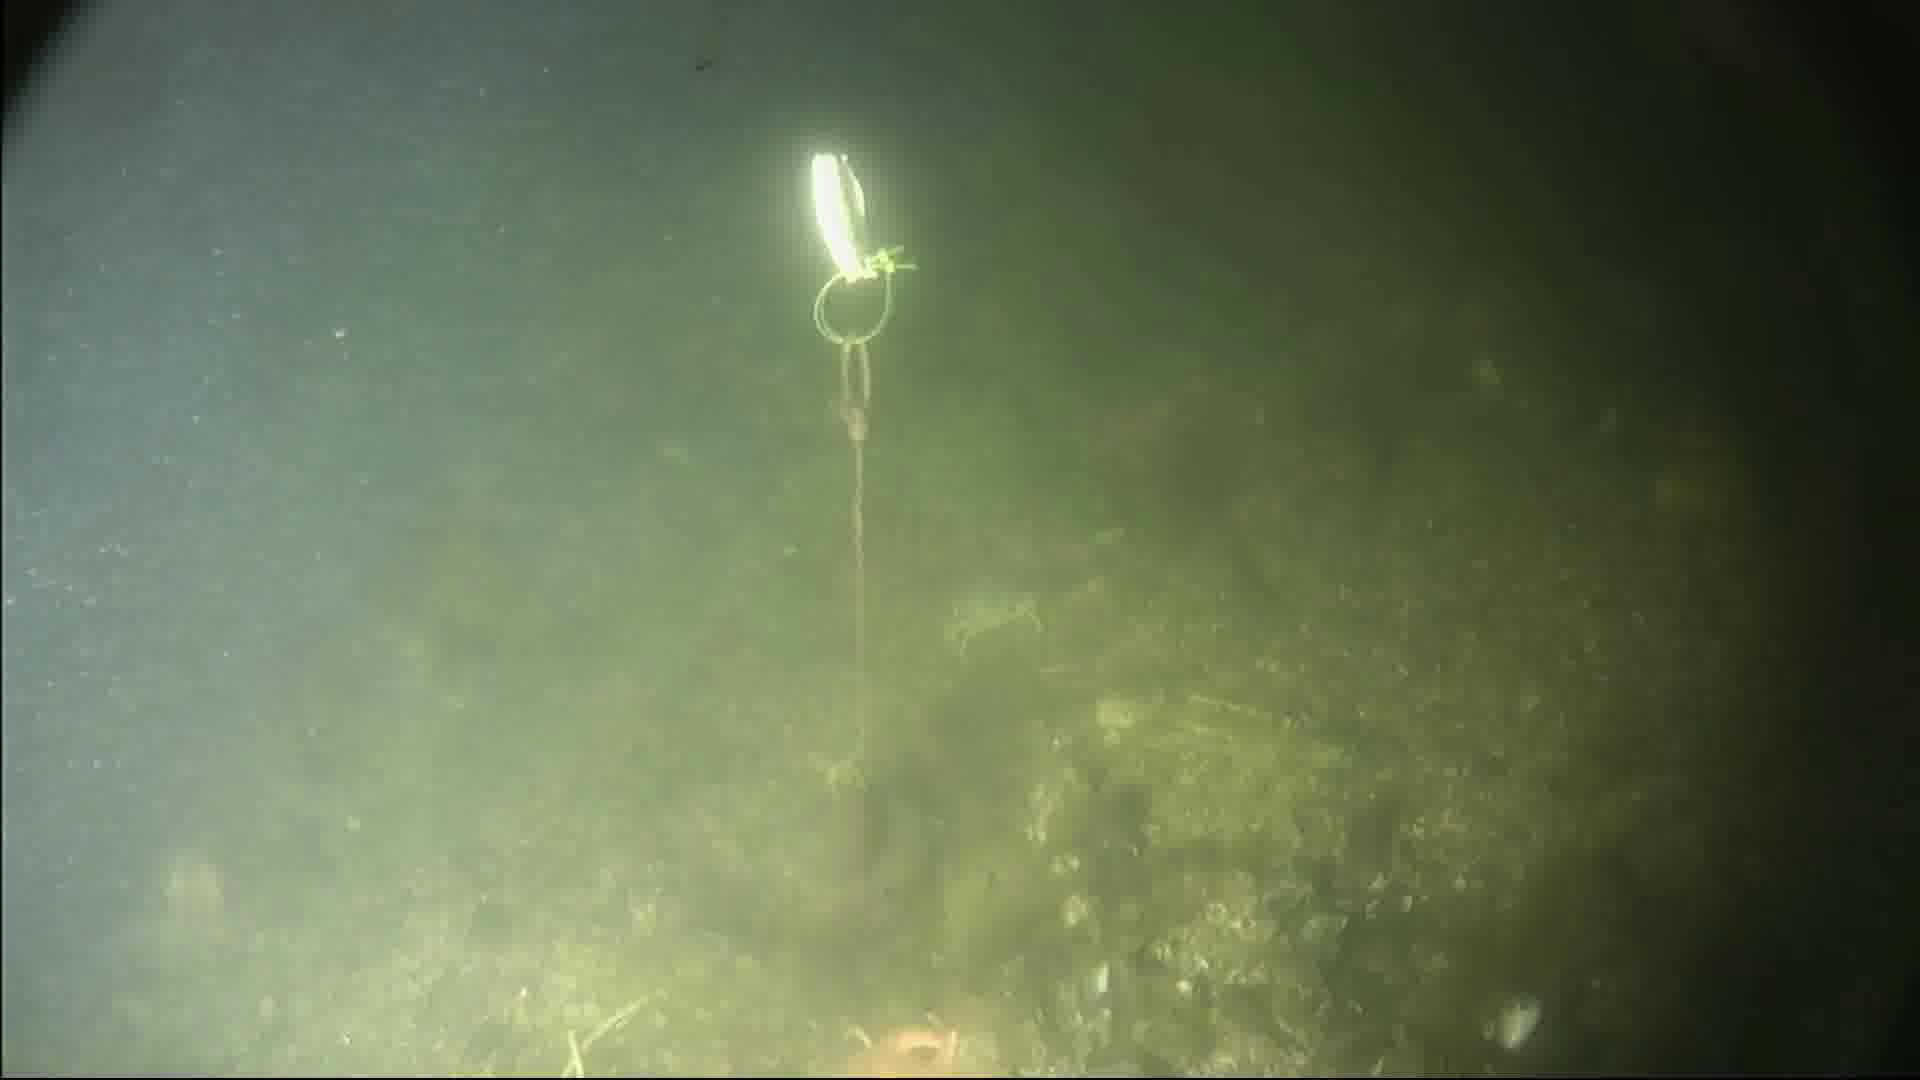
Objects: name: starfish
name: crab